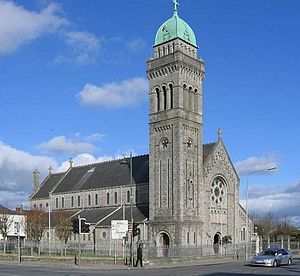
Limerick (by)
Limerick er mellemstor by og administrativt centrum i County Limerick i provinsen Munster i den midtvestlige del af Republikken Irland.